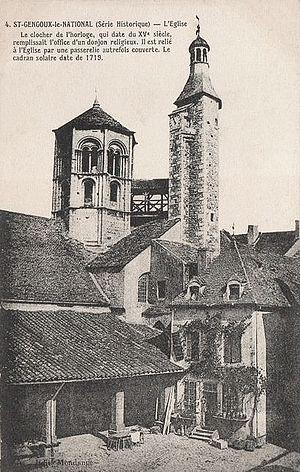
Saint-Gengoux-le-National (département de Saône-et-Loire), l'église
Saint-Gengoux-le-National est une commune française située dans le département de Saône-et-Loire en région Bourgogne-Franche-Comté.